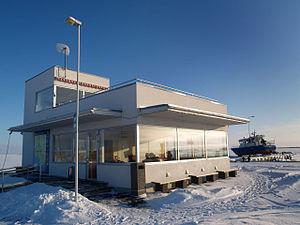
La commune de Tõstamaa est une municipalité rurale estonienne de la région de Pärnu qui s’étend sur 261 km². Sa population est de 1 381 habitants.